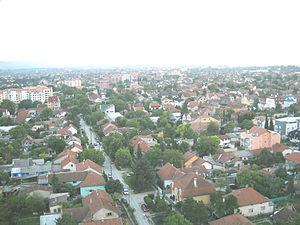
Telep est un quartier de Novi Sad, la capitale de la province autonome de Voïvodine, en Serbie.